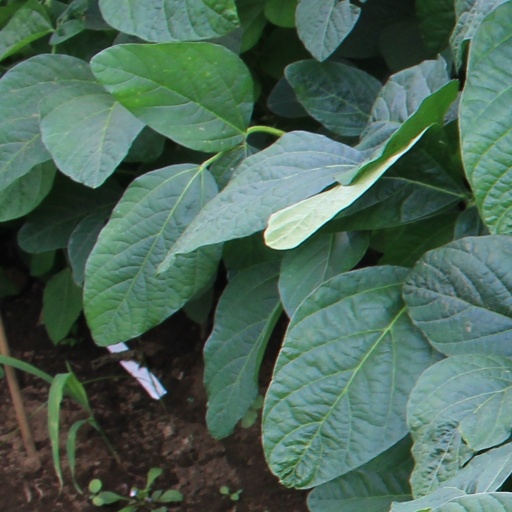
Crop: soybean